Tina Shagufta Munir

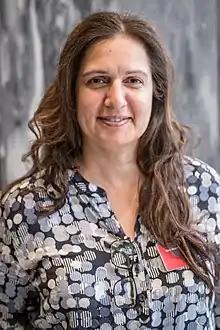
Tina Kornmo in 2018

Tina Shagufta Munir Kornmo (born 1 May 1968) is a Norwegian physician and politician for the Liberal Party.